History of Armenian Americans in Los Angeles

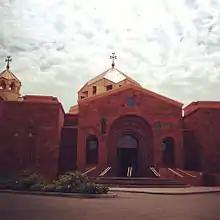
St. Leon Cathedral

Another wave of immigration to Los Angeles occurred in the 1940s. Most Armenians then settled in Little Armenia in Hollywood. The Armenian Genocide Martyrs Monument opened in Montebello in 1968.